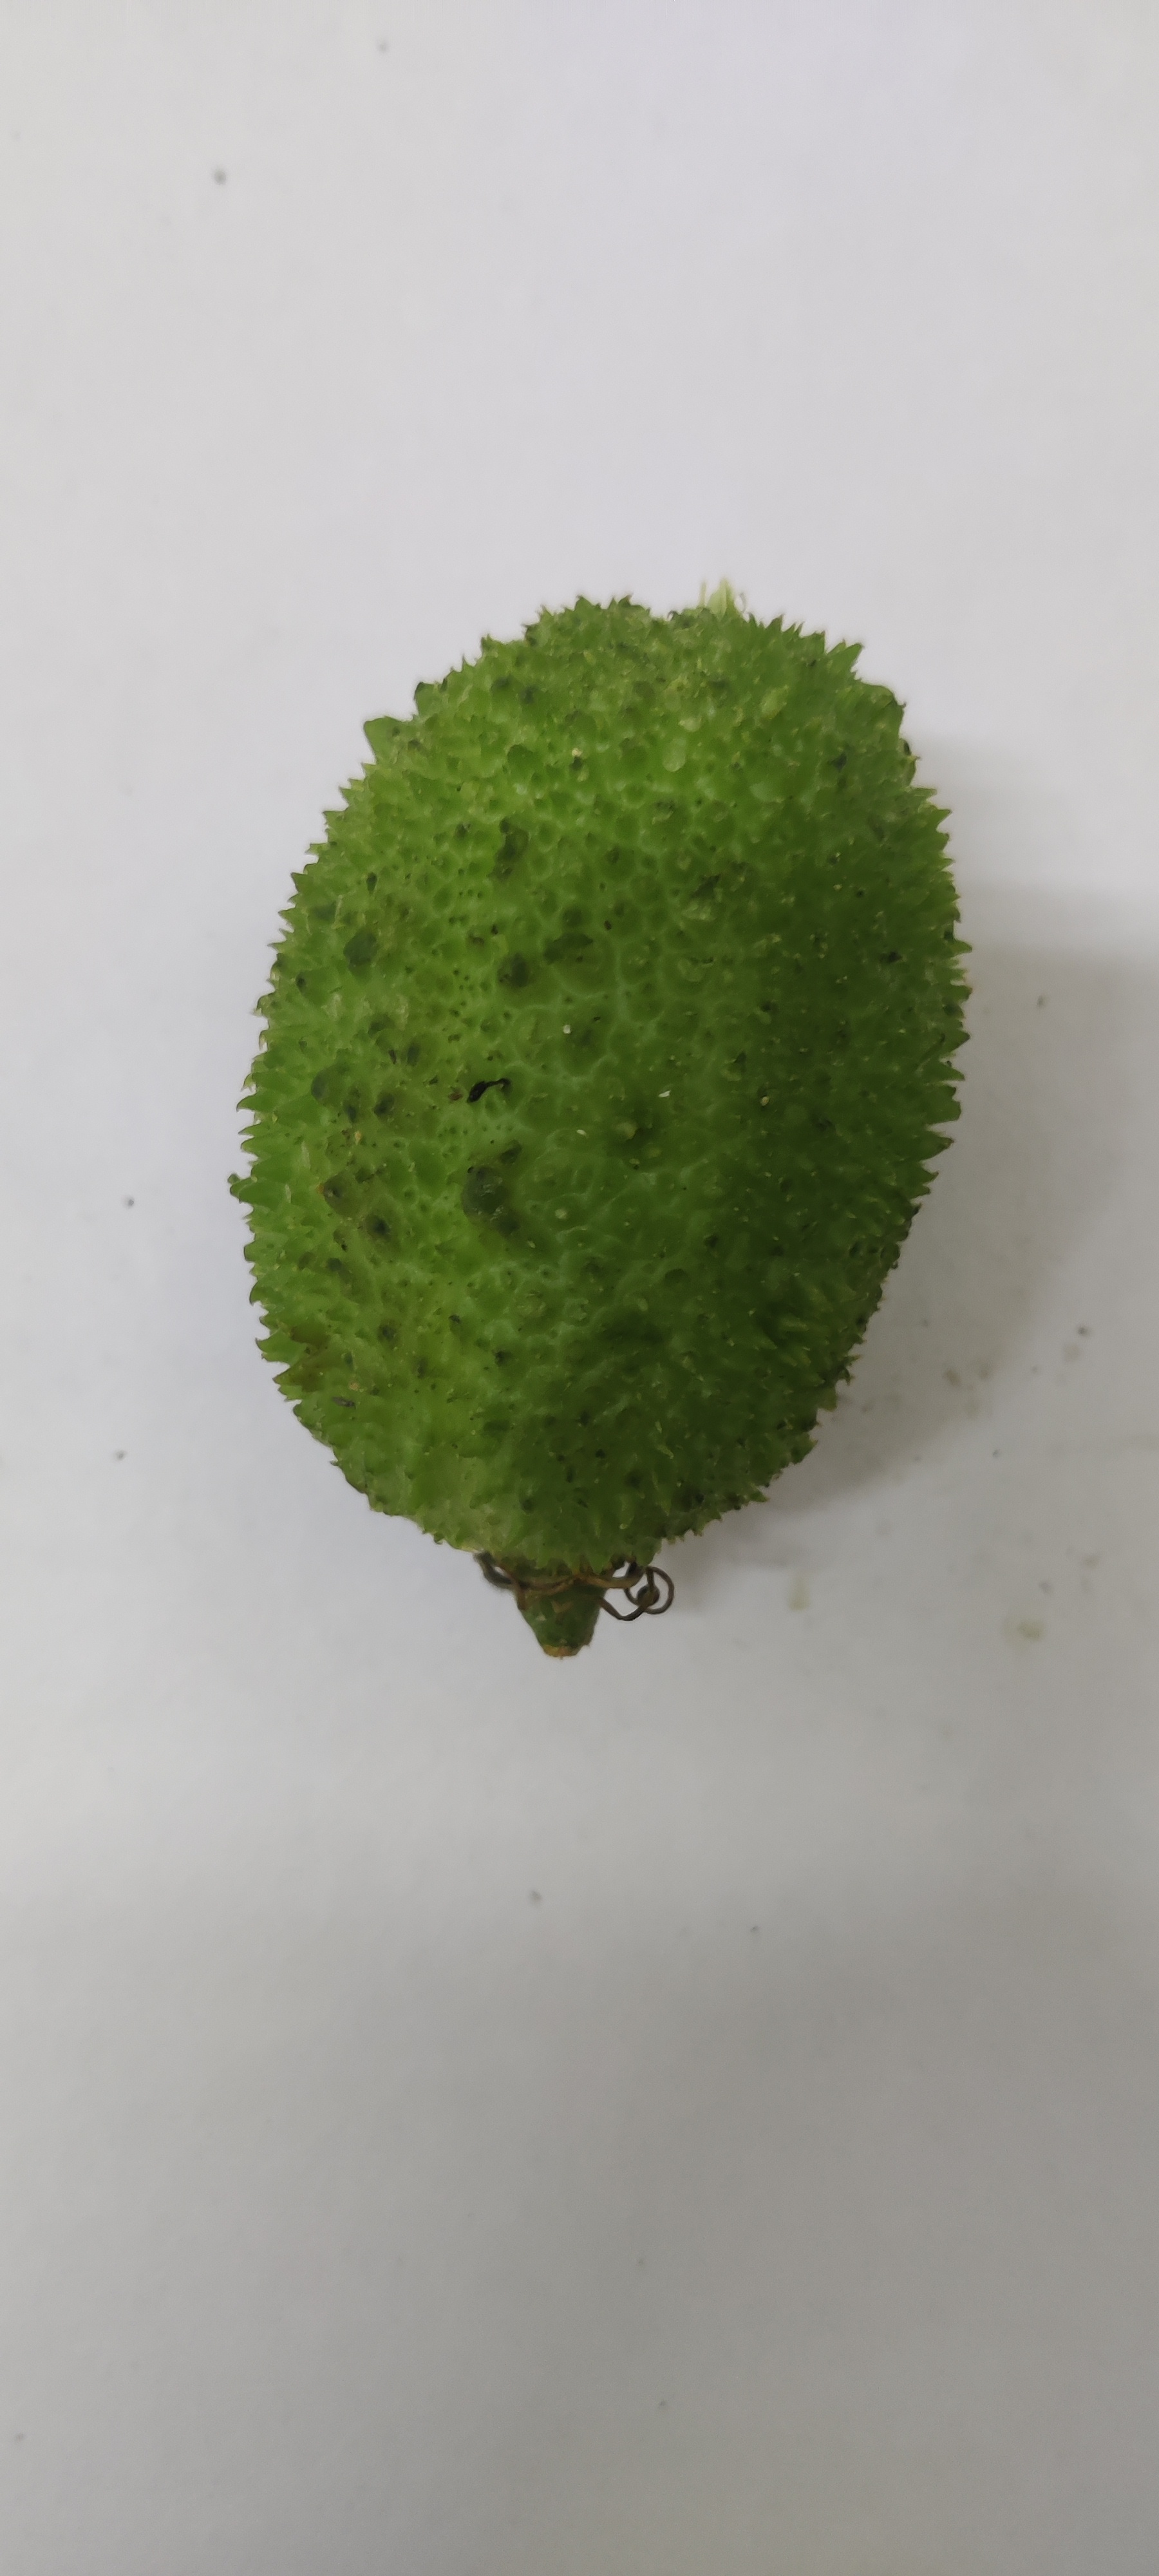
Crop: Spiny Gourd
Condition: Fresh